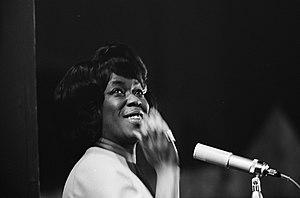
Sarah Lois Vaughan, née le 27 mars 1924 à Newark dans le New Jersey et morte le 3 avril 1990 à Hidden Hills en Californie d'un cancer du poumon, est une chanteuse de jazz américaine.